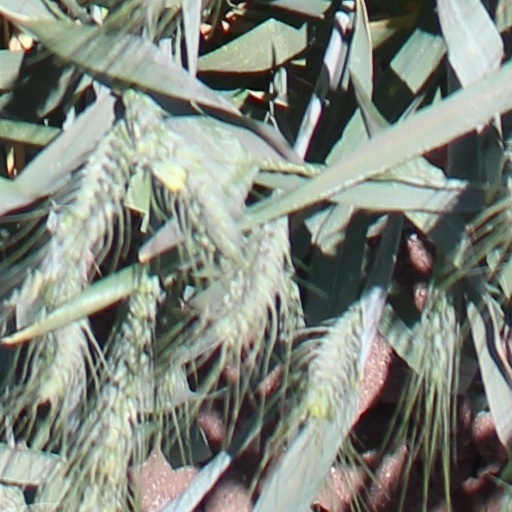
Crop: wheat